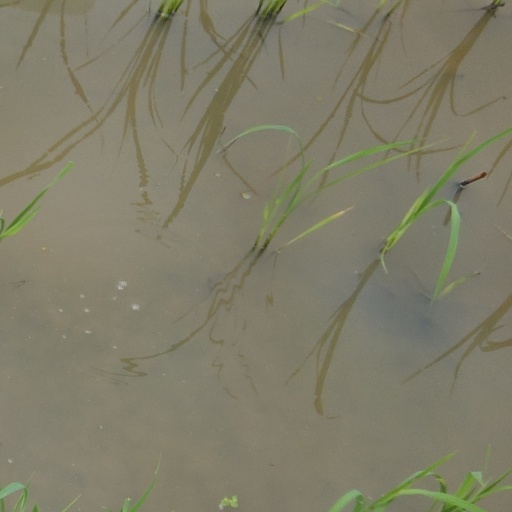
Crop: rice